PCM, Inc.

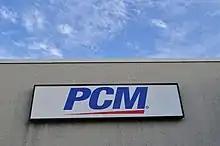
PCM office in Canada

PCM, Inc. was a direct marketing company that offered technology products and services. The company was based in El Segundo, California. The company merged with Insight Enterprises on August 26, 2019. PCM was founded in 1987 as a direct market catalog via telemarketing, the Internet, direct marketing, print catalogs, and three retail showrooms.